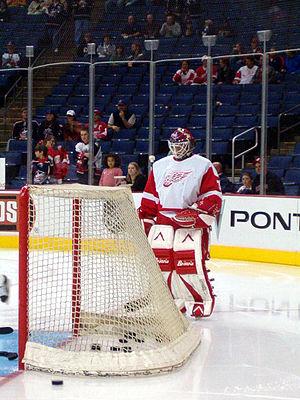
Les Red Wings de Détroit sont une franchise professionnelle de hockey sur glace des États-Unis. Ils évoluent dans le championnat principal d'Amérique du Nord : la Ligue nationale de hockey. Les Red Wings – littéralement en français les « Ailes Rouges » – font partie de l'Association de l'Est dans la Division Atlantique.